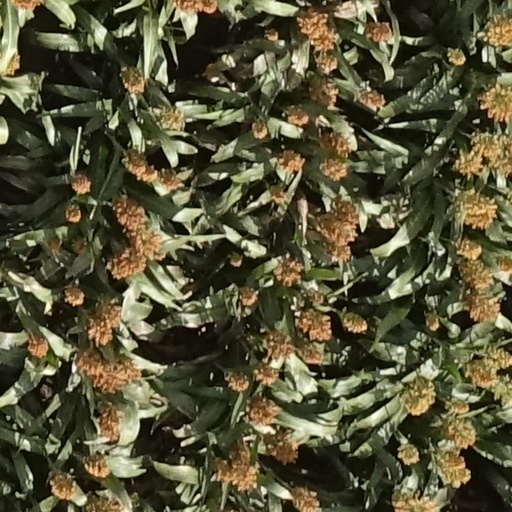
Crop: sorghum